Sky position (RA, Dec in degrees): 147.609, 4.485
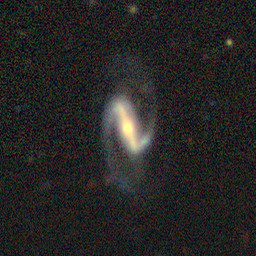
Galaxy morphology: Barred Spiral Galaxies